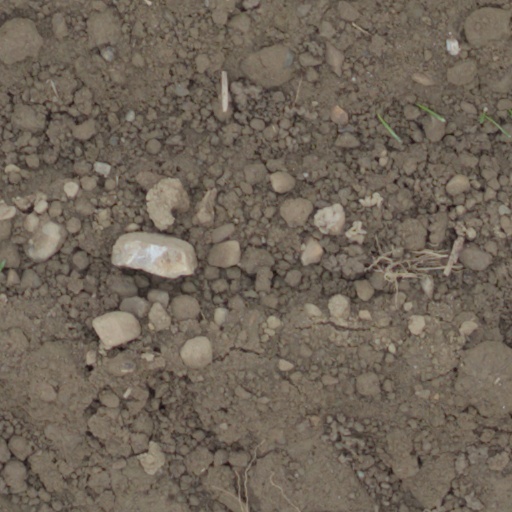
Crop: wheat